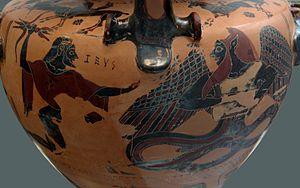
Dans la mythologie grecque, Typhon, ou Typhée, est une divinité primitive malfaisante. Il est le fils de Gaïa et de Tartare. Selon les légendes, il est considéré comme le Titan des vents forts et des tempêtes.
Zeus est le dieu suprême dans la mythologie grecque. Fils du titan Cronos et de la titanide Rhéa, marié à sa sœur Héra, il a engendré, avec cette déesse et avec d'autres, plusieurs dieux et déesses, et, avec des mortelles, de nombreux héros, comme l'a expliqué la théogonie d'Hésiode.
Le Combat du dragon ou Illuyanka est un texte mythologique hittite qui relate l'affrontement entre Illuyanka, autrement dit un serpent et le dieu de l'Orage. Celui-ci, dans un premier temps vaincu et privé de ses pouvoirs, parvient à tuer le serpent, grâce à une ruse impliquant un mortel. La nature et l'instrument de cette ruse diffèrent sensiblement entre la première et la seconde version du mythe. Si le récit de cet affrontement entre le serpent et le dieu souverain du panthéon hittite ne constitue pas la totalité du mythe rapporté dans les tablettes, il en est du moins, en raison de l'état de conservation du texte, l'épisode le plus intelligible.
La mythologie est soit un ensemble de mythes liés à une civilisation, une religion ou un thème particulier, soit l'étude de ces mythes. Les chercheurs qui étudient les mythologies sont appelés « mythologues ».